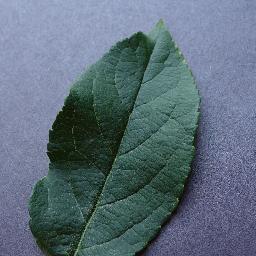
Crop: apple
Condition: healthy